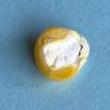
Maize quality: Bad